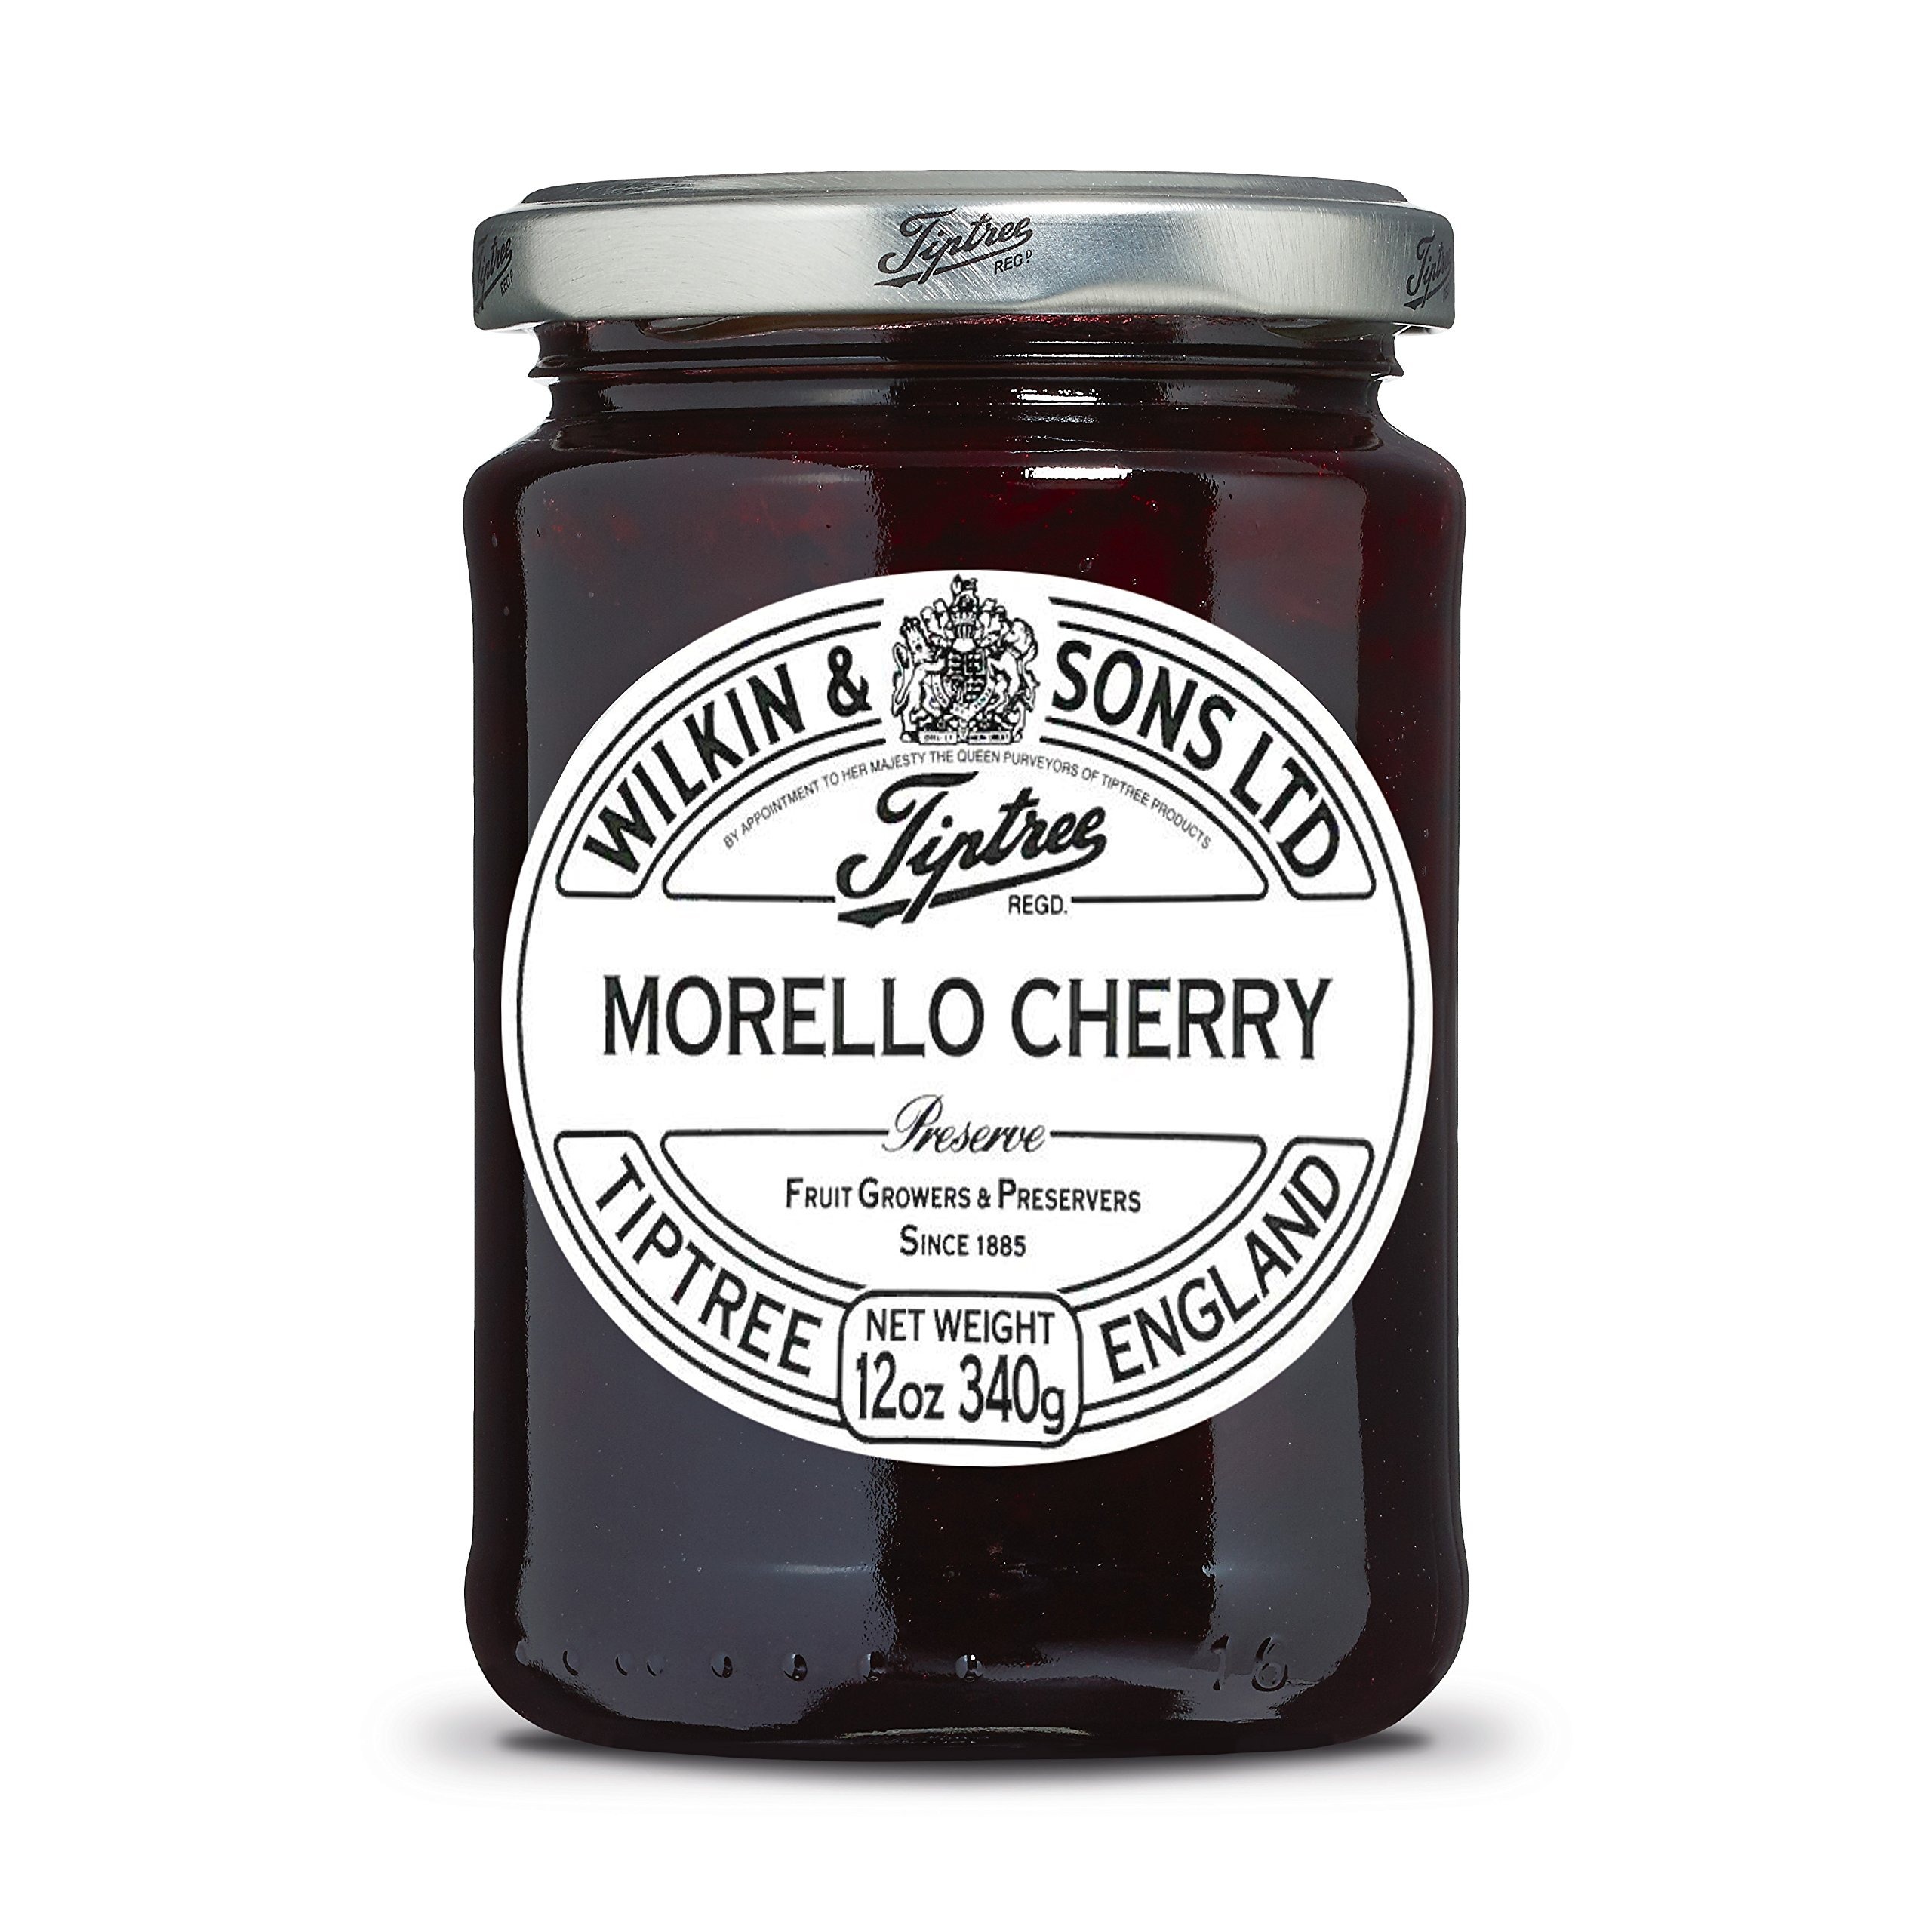
Item Name: Tiptree Morello Cherry Preserve, 12 Ounce Jars (Pack of 6)
Bullet Point 1: Easy to spread, enjoy this preserve on toast, biscuits, muffins, cheese, pastries or even as a cake filling.
Bullet Point 2: Ingredients: Sugar, Morello Cherries, Gelling Agent: Citrus Pectin; Acidity Regulator: Citric Acid. Gluten free, made in a nut free factory, suitable for vegetarians and vegans.
Bullet Point 3: Case of six 12 ounce jars (72 ounces total).
Bullet Point 4: The Wilkin family has been farming in Tiptree, Essex, since 1757, and making quality preserves since 1885. Majority of the fruit used in Tiptree jars are grown on their own farm, ensuring fruit is hand picked with care at the most optimal time.
Value: 72.0
Unit: Ounce

Price: 35.39